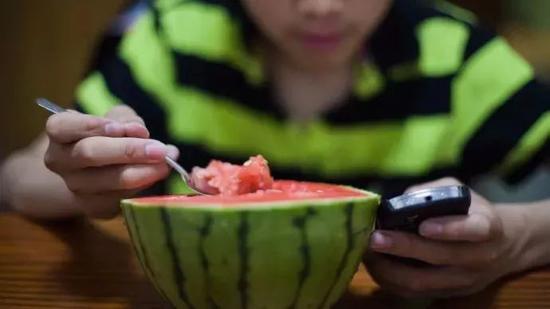
Label: trash